Maria d'Apparecida

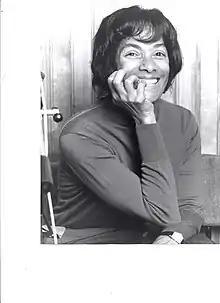
D'Apparecida in 1977

Maria d'Apparecida Marques (17 January 1926 – 4 July 2017) was a Brazilian opera singer. She began her working career as a primary school teacher in Rio de Janeiro before becoming an announcer on various Brazilian radio broadcast stations. D'Apparecida had become a singer just as she was told she not join the city's Theatro Municipal because she was black and faced racial discrimination in Brazil. She relocated to Europe, giving recitals, appearing in concerts, at festivals and in major French opera houses. D'Apparecida was the first black female Latin American to play "Carmen" at the Paris Opera and the first black Latin American woman to perform with the company. She was a recipient of various awards and decorations such as the Officier of the Ordre des Arts et des Lettres, the Chevalier of the Légion d'honneur, the Medal of the City of Paris and the Medal of the Order of Rio Branco.